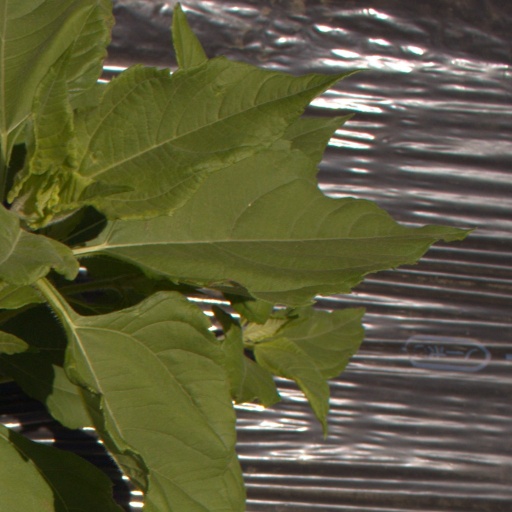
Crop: Jerusalem artichoke